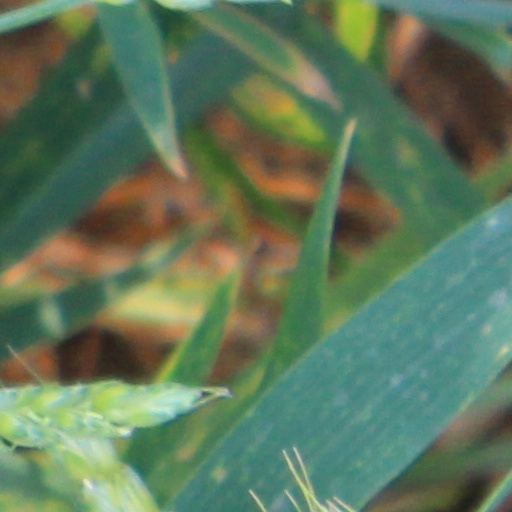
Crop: wheat